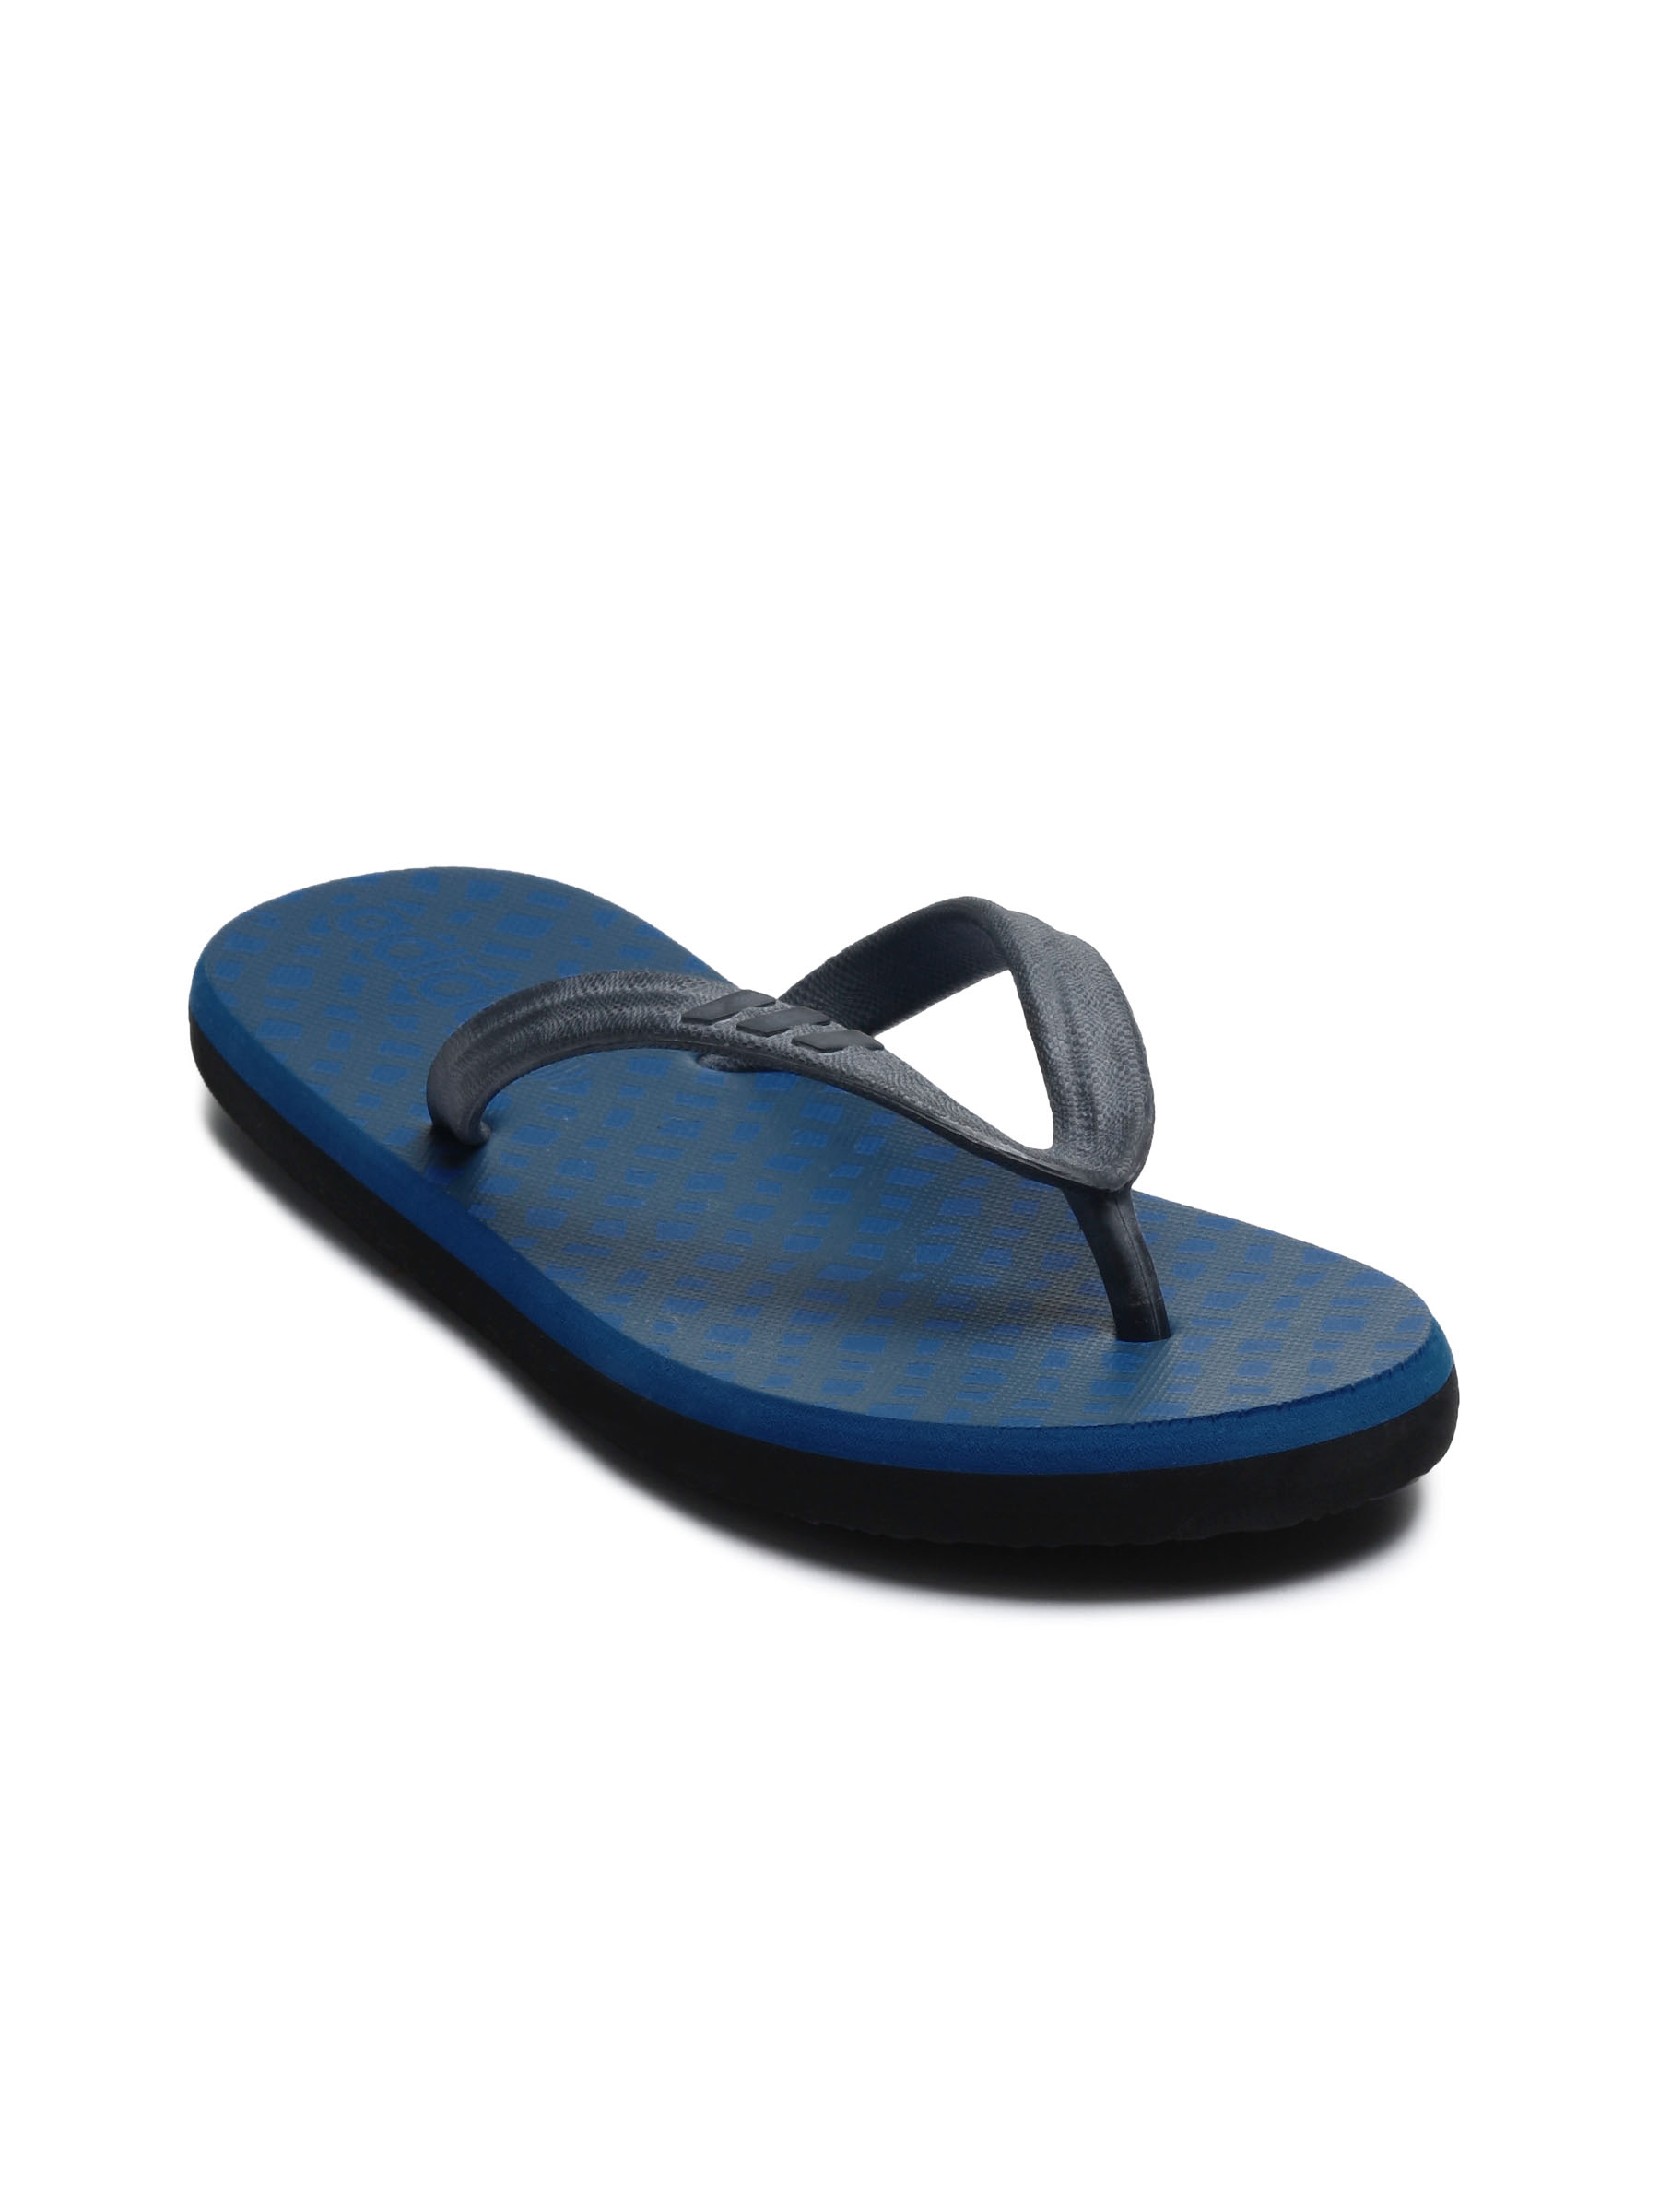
ADIDAS Men Checks Blue Flip Flops
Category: Footwear / Flip Flops / Flip Flops
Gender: Men
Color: Blue
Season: Fall 2011
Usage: Casual